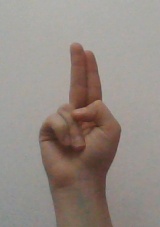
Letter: taa